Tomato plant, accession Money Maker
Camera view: vertical (180 deg); turntable rotation: 150 degrees
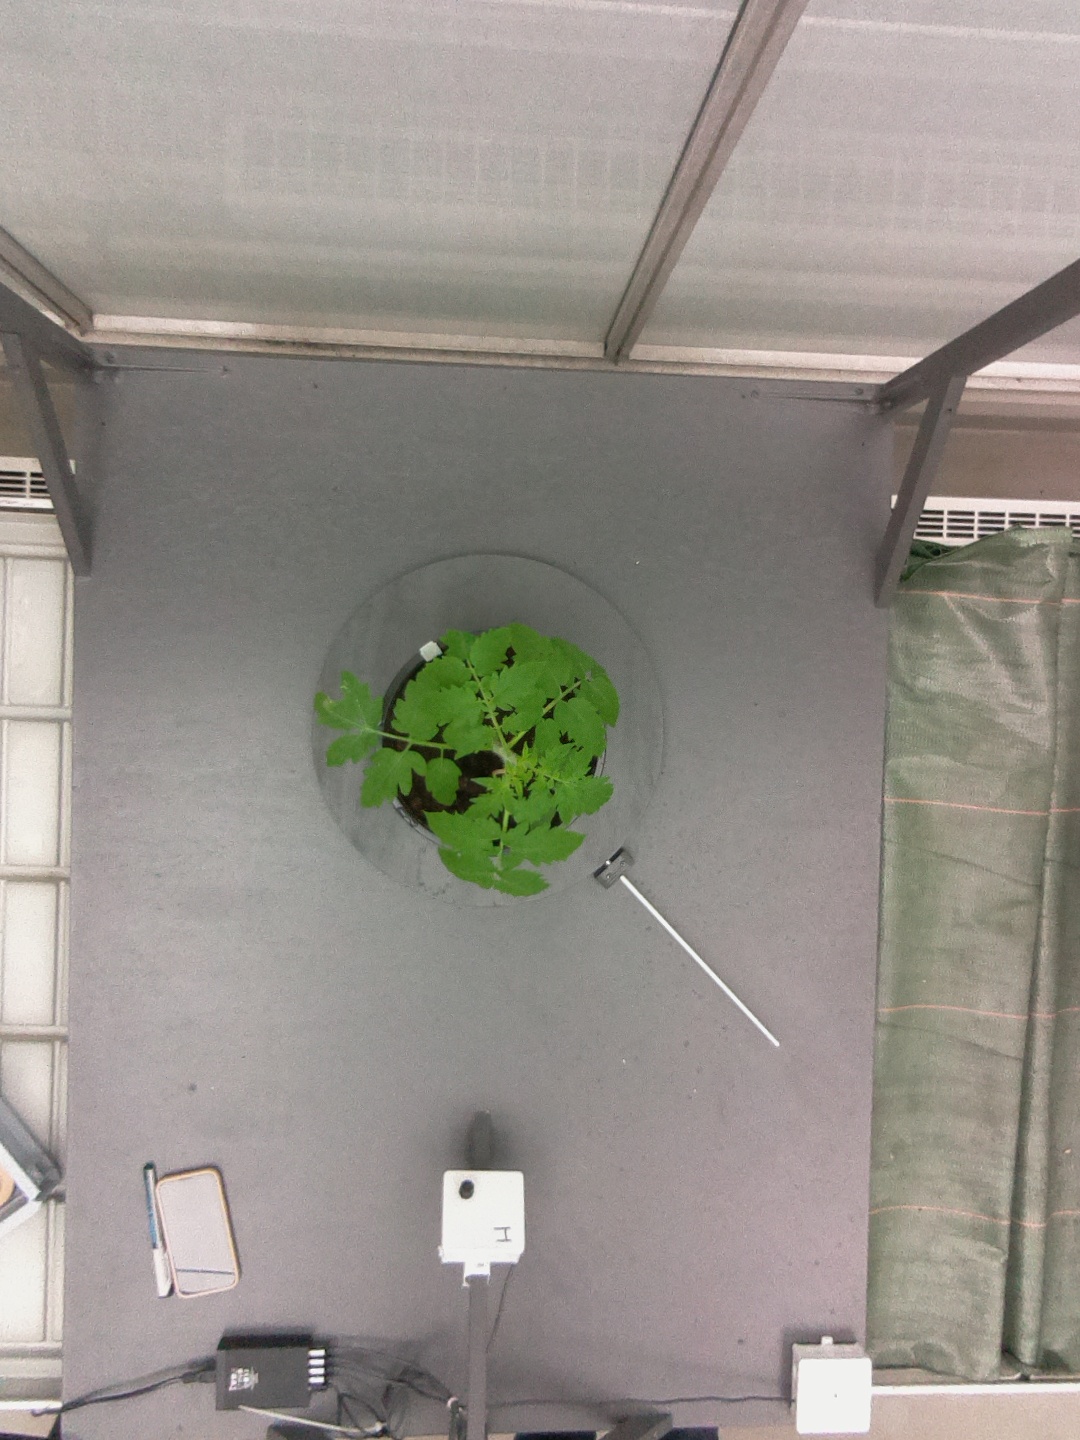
BBCH growth stage 13: 6 of true leaves visible